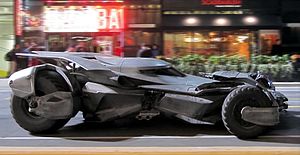
Batmobil / Galleri
Batmobilen er en fiktiv bil, som superhelten Batman benytter sig af. Den bliver opbevaret i bathulen, hvis indgang er gemt. Fartøjet er tungt pansret og har adskillige forskellige våbensystemer installeret så Batman kan bruge den i sin kamp mod kriminalitet.